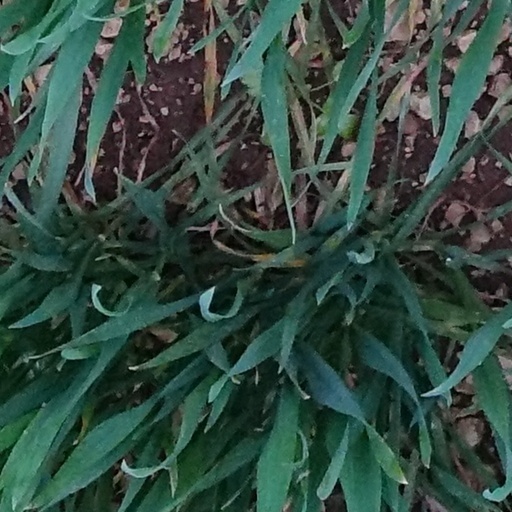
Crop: wheat